Foundations of geometry

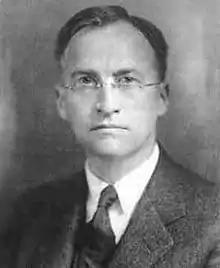

In 1932, G. D. Birkhoff created a set of four postulates of Euclidean geometry sometimes referred to as "Birkhoff's axioms". These postulates are all based on basic geometry that can be experimentally verified with a scale and protractor. In a radical departure from the synthetic approach of Hilbert, Birkhoff was the first to build the foundations of geometry on the real number system. It is this powerful assumption that permits the small number of axioms in this system.